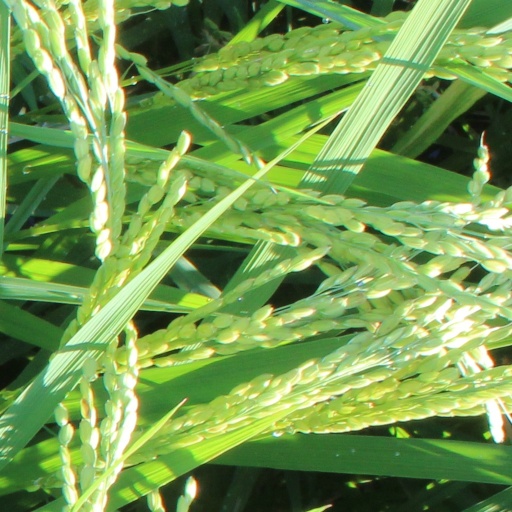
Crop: rice